NGR 2-6-0T Durban & Pietermaritzburg

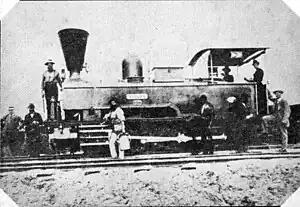
The engine "Durban", c. 1878

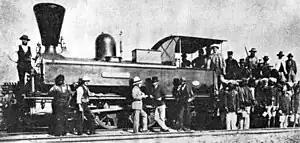
The engine "Pietermaritzburg", c. 1878

Camperdown was reached on 1 October 1880, and the Colony's Capital Pietermaritzburg on 1 December of that same year.